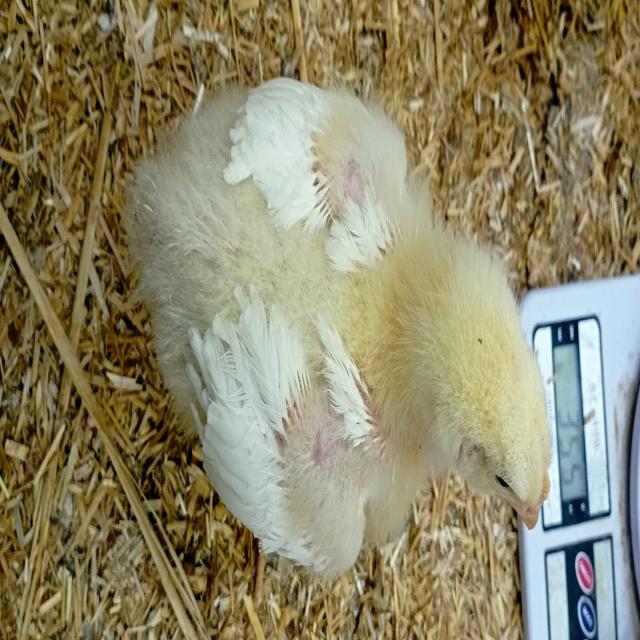
Weight: 488 g